Judiciary of Italy

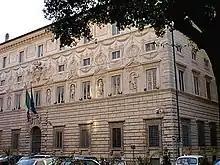
The Council of State's seat in Palazzo Spada, Rome.

The Italian judiciary comprises courts that adjudicate disputes and intervenes "ex officio" where the law so requires, thereby interpreting, defending and applying the law in the Italian Republic, as well as public prosecutor offices who have a legal monopoly over the initiation of criminal proceedings and standing in several civil or commercial instances (e.g. proceedings involving a minor, bankruptcy, etc.). A further distinction is made between the ordinary judicial circuit, which encompasses civil and criminal courts, from the special judicial circuit, which embeds specialised courts in administrative, tax and audit matters.